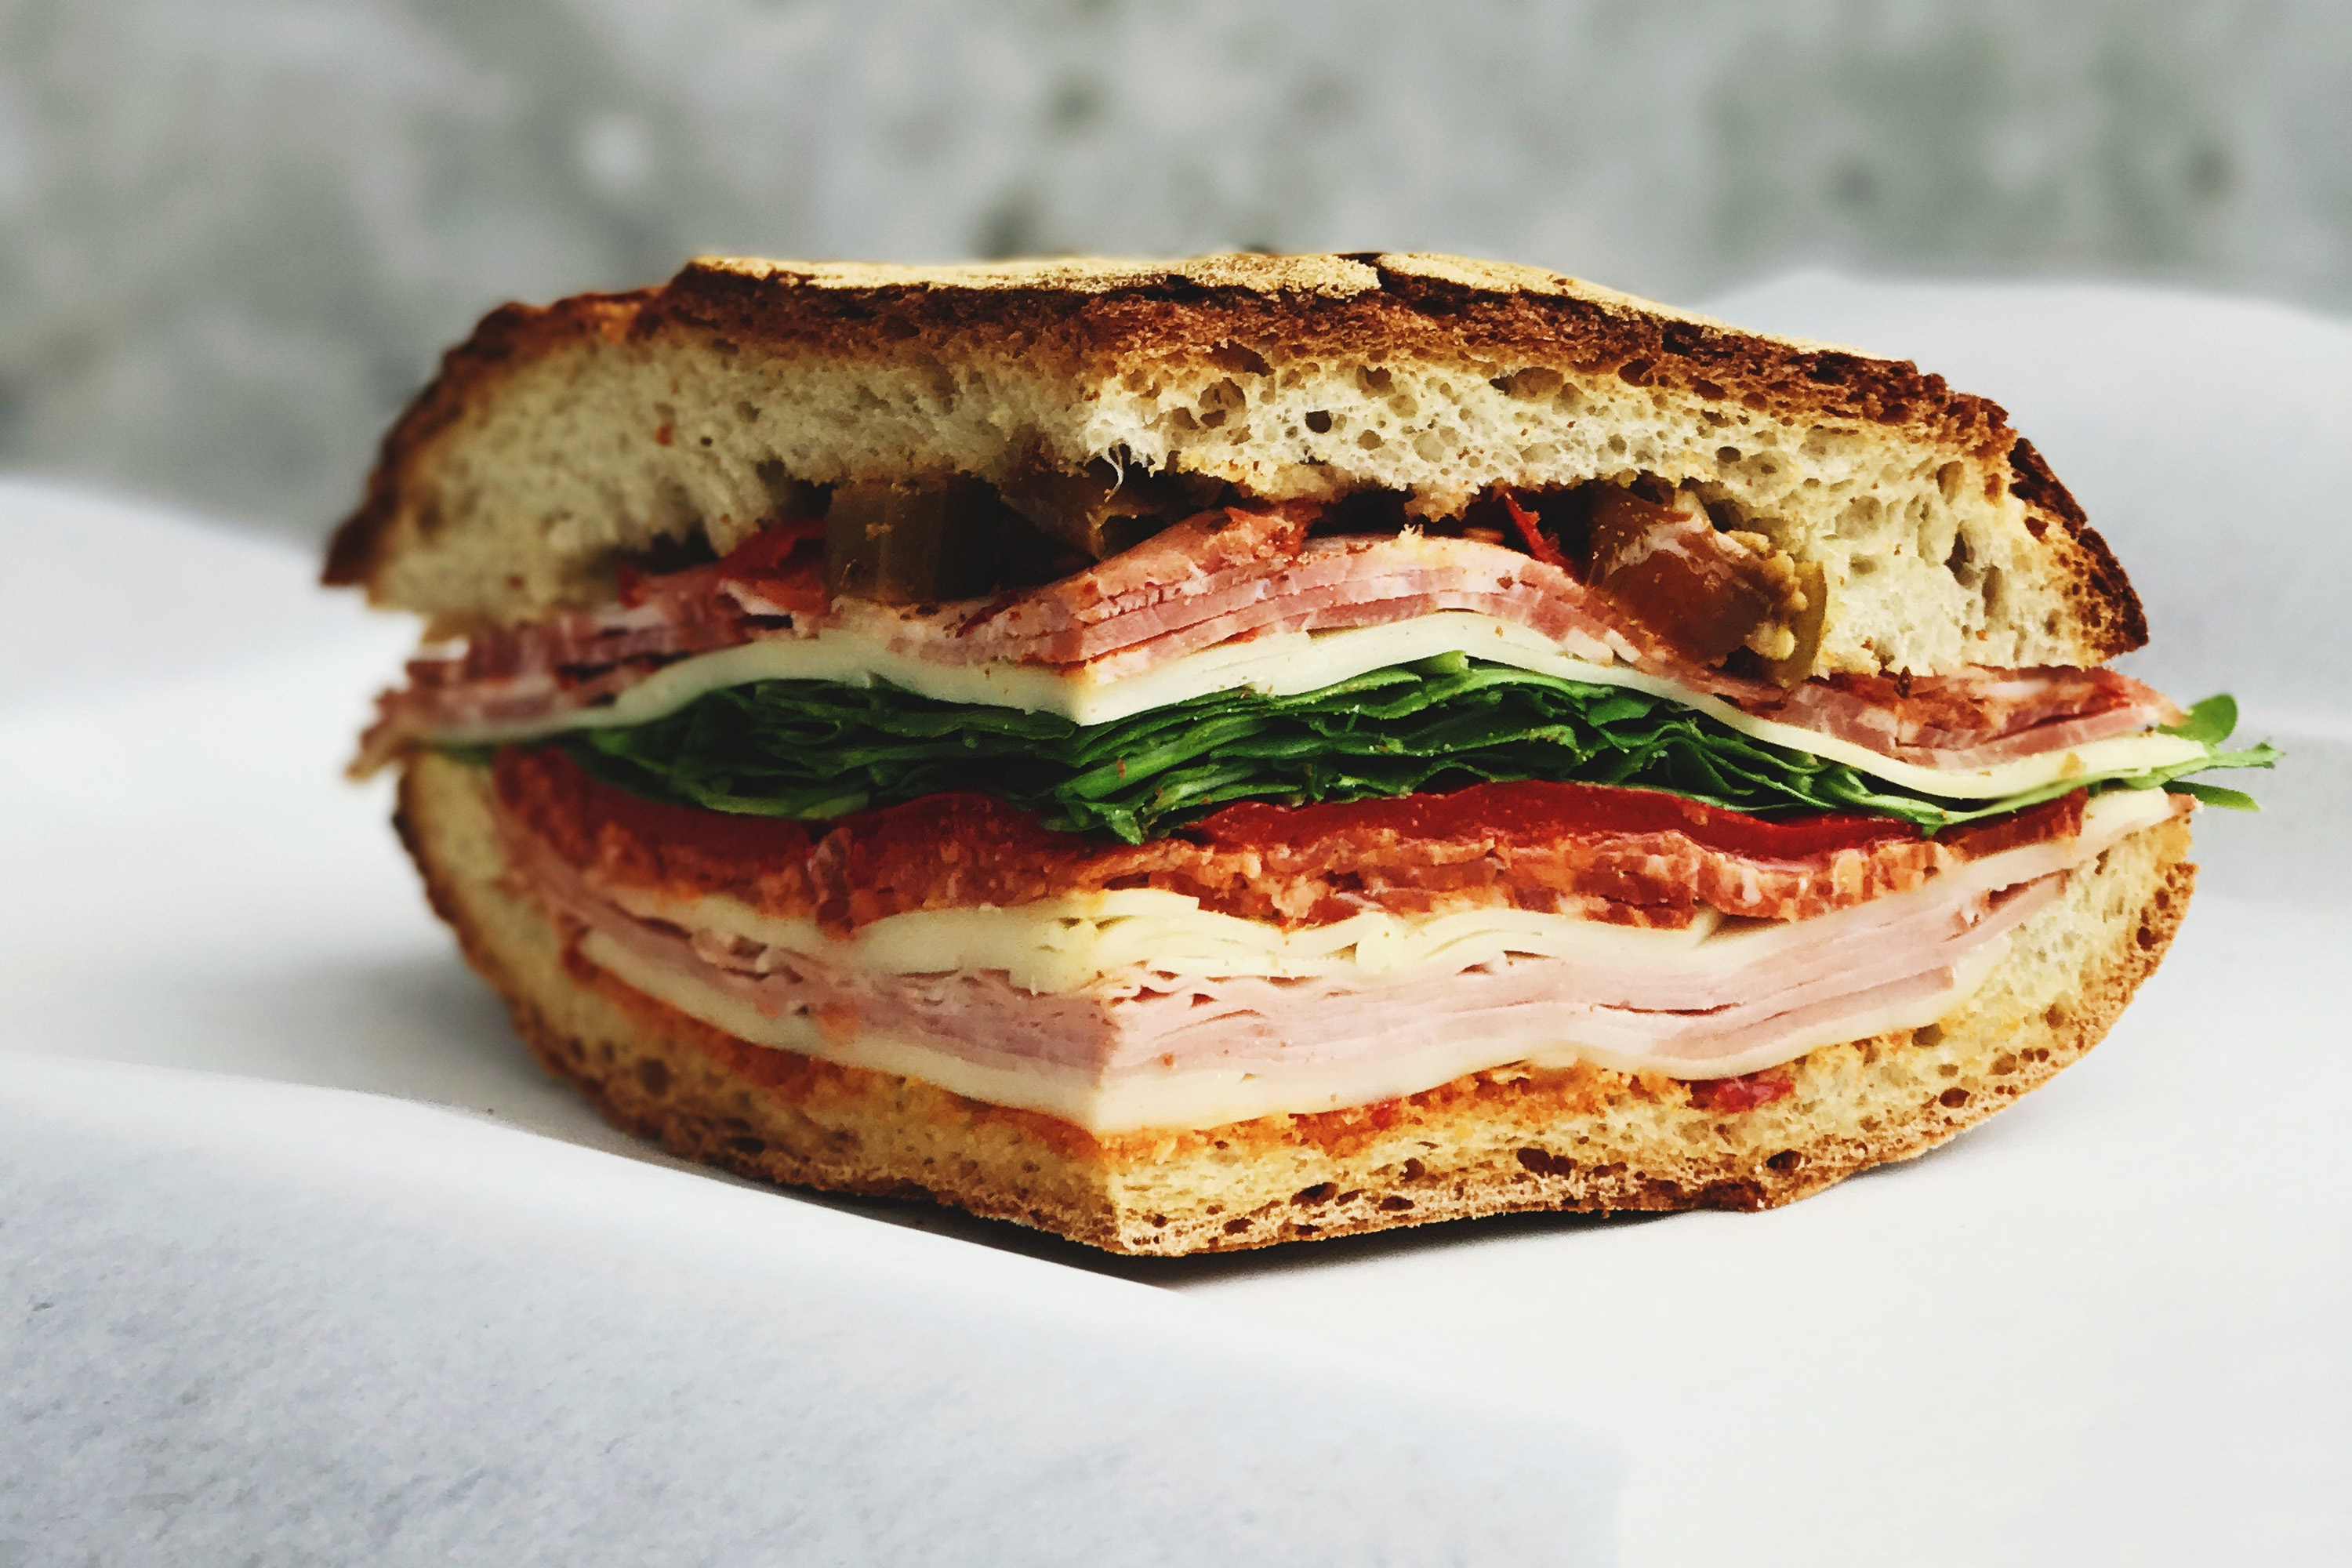
food, dish, cuisine, ingredient, bacon sandwich, sandwich, baked goods, breakfast sandwich, finger food, ham and cheese sandwich, produce, blt, meat, salt cured meat, fast food, ham, Melt sandwich, recipe, muffuletta, panini